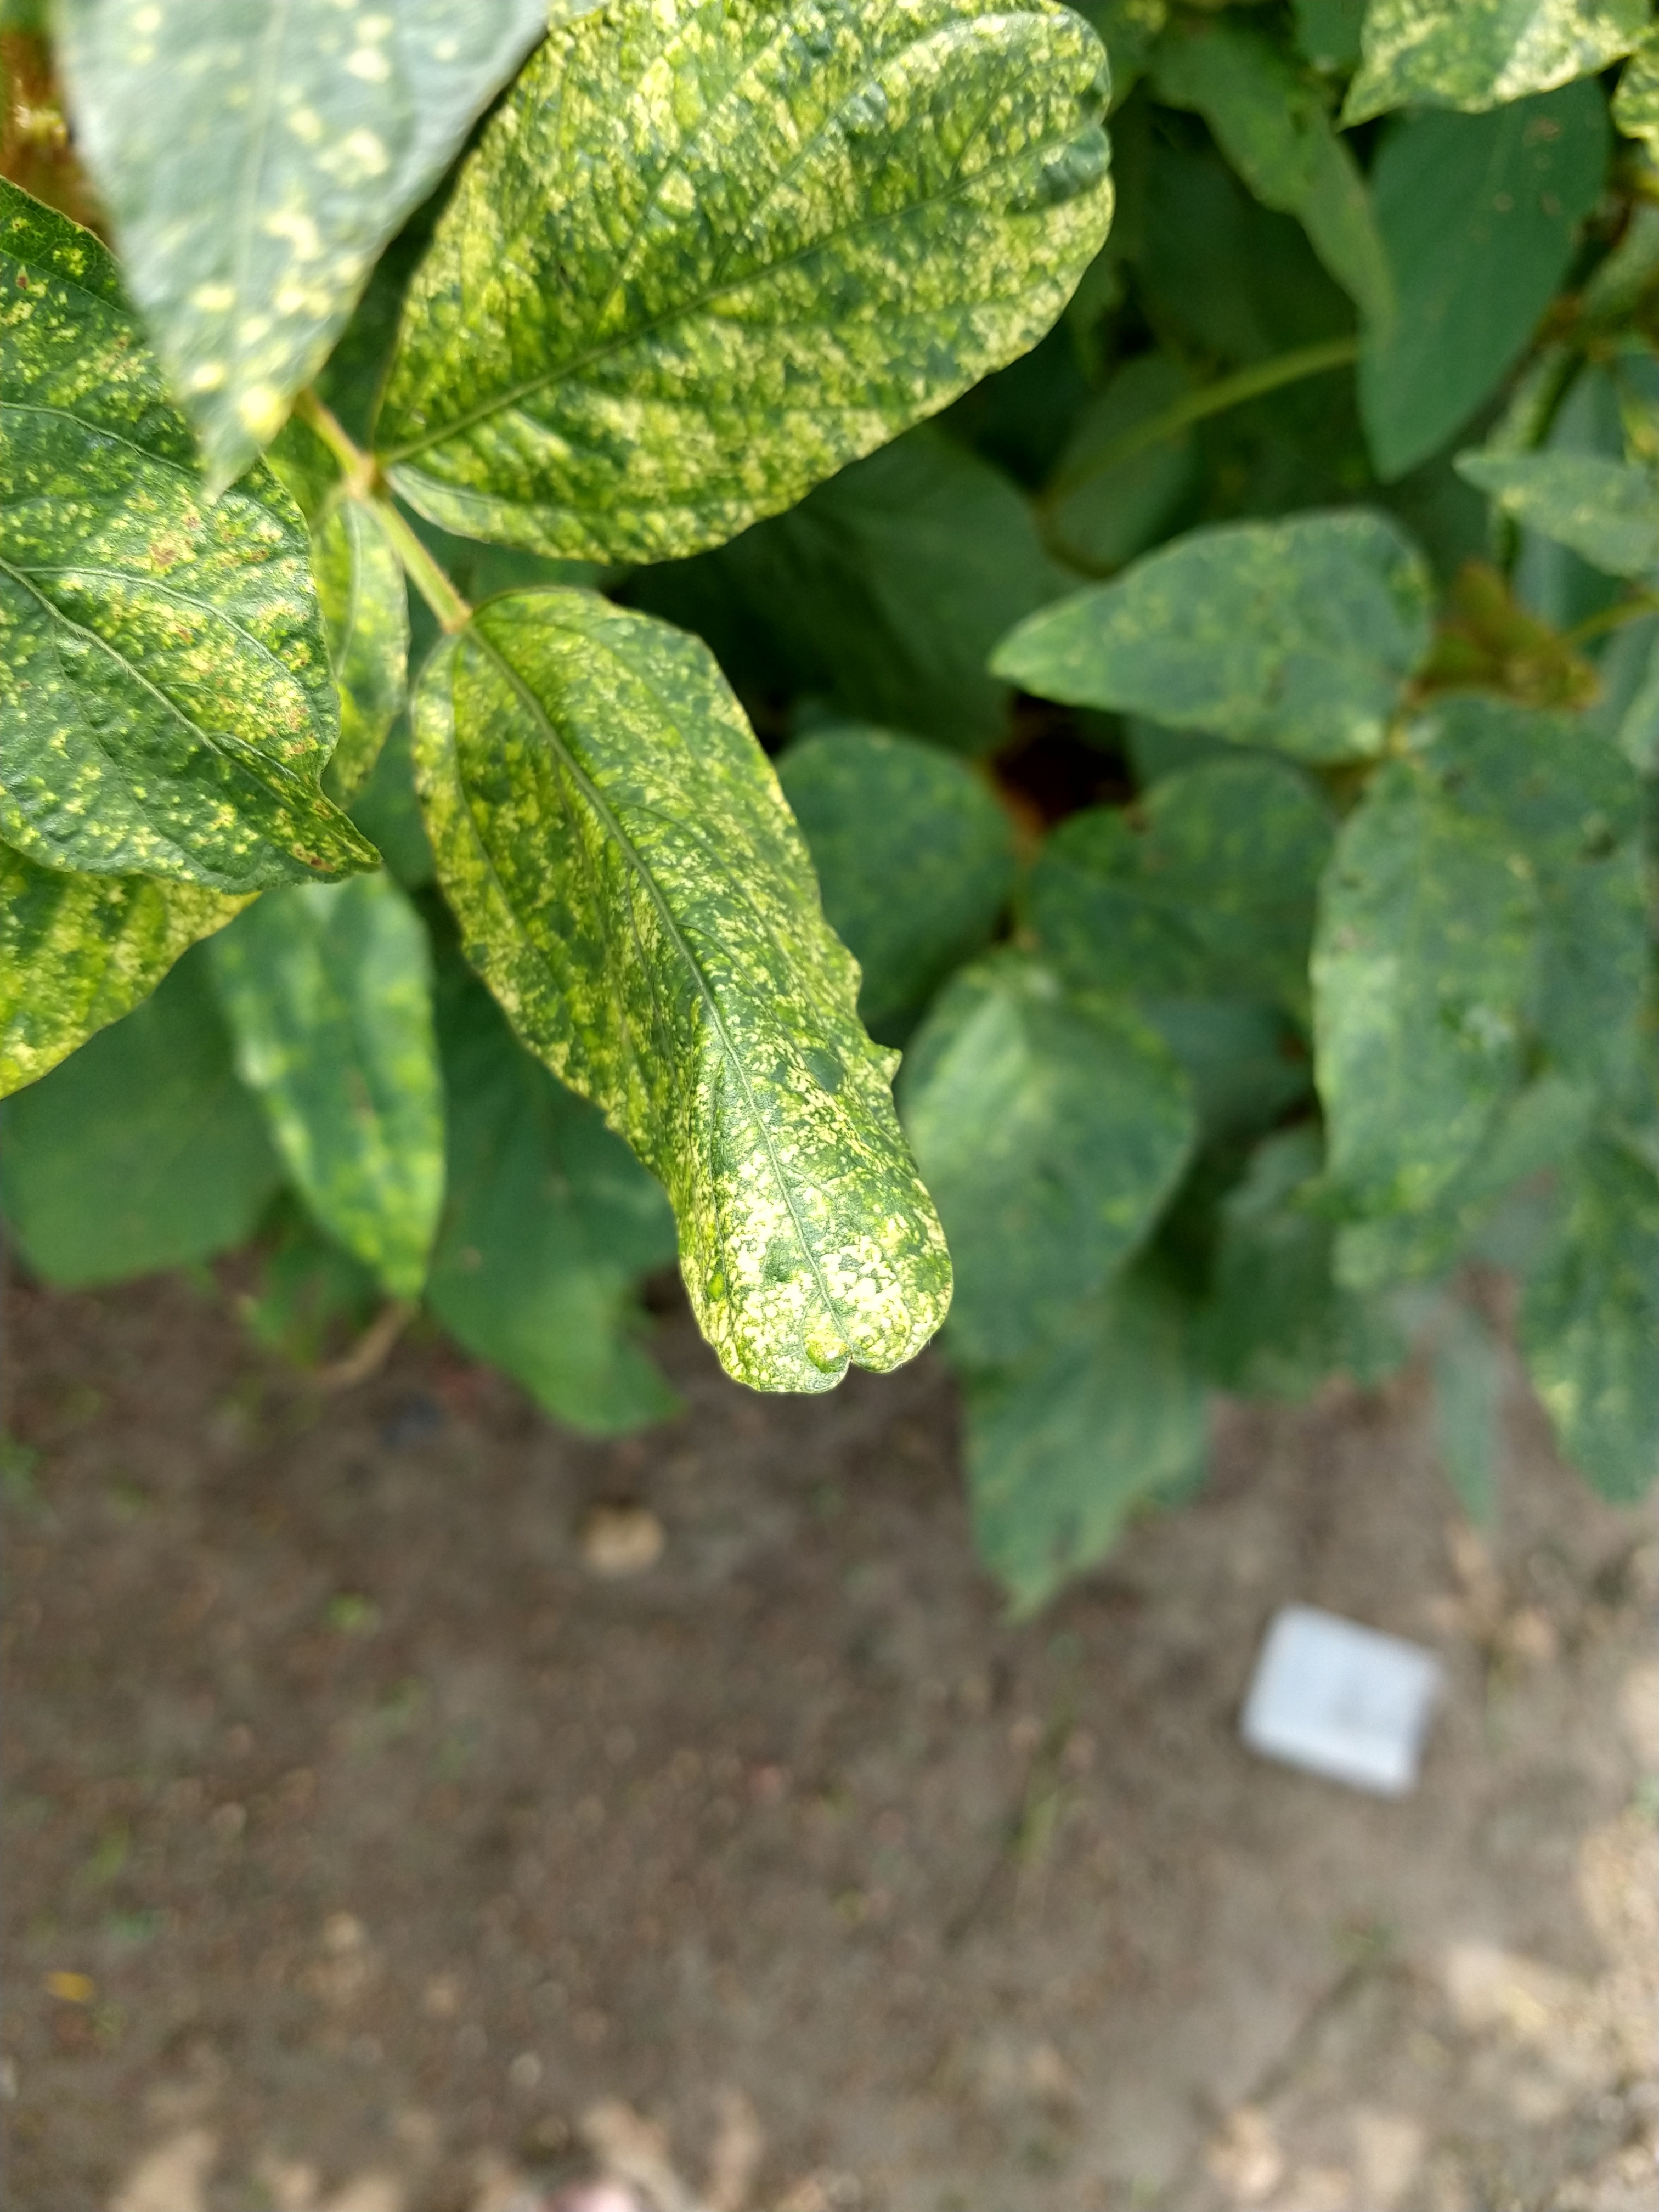
Label: Disease